The Lady of the Lake (poem)

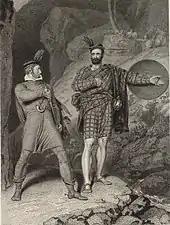

Despite Douglas' refusal to participate in the uprising, Roderick decides to commence the rebellion anyway. With a pagan prophet, Brian the Hermit, he fashions and sets alight the fiery cross, and hands it to his henchman, Malise, to summon the members of the clan to war.